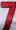
Number: 7